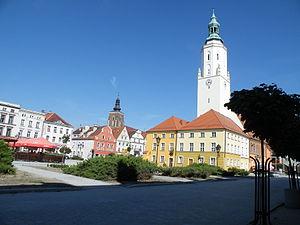
Namysłów est une ville de Pologne située au sud du pays, dans la voïvodie d'Opole, sur la Widawa.